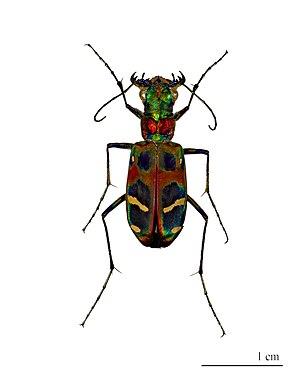
Cicindèle chinoise - Spécimen femelle. Localité
Cicindela chinensis est une espèce d'insectes coléoptères de la famille des Carabidae, de la sous-famille des Cicindelinae, du genre Cicindela et du sous-genre Cicindela.
Cicindela est un genre d'insectes coléoptères de la famille des Carabidae. Ces insectes sont également mieux connus sous le nom de cicindèle. Les espèces du genre Cicindela possèdent généralement des couleurs vives et métalliques avec des taches délicates de couleur ivoire ou crème. Les cicindèles sont diversifiées et abondantes à proximité de l'eau et dans des habitats au sol sablonneux. Cependant, certaines espèces préfèrent les sols argileux.